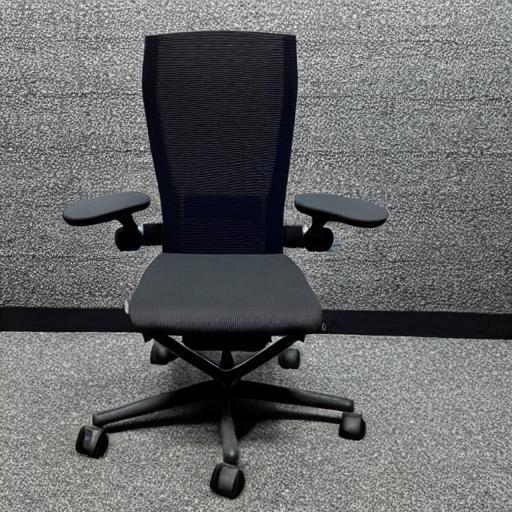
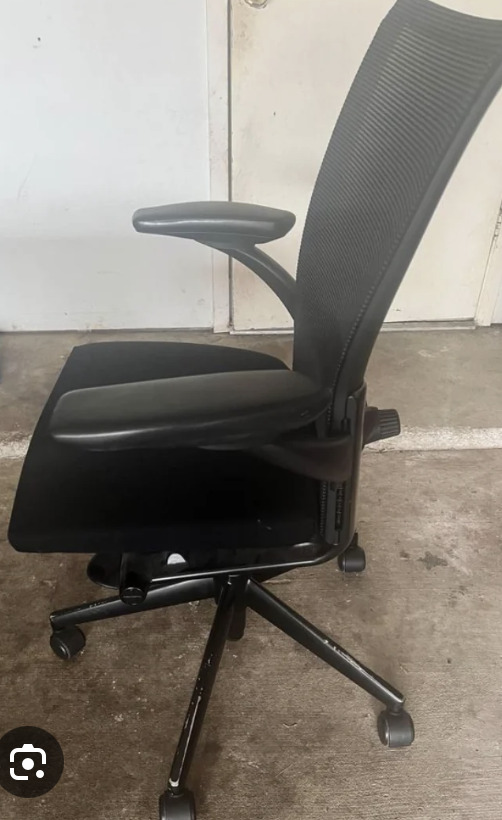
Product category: items_chair
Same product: no